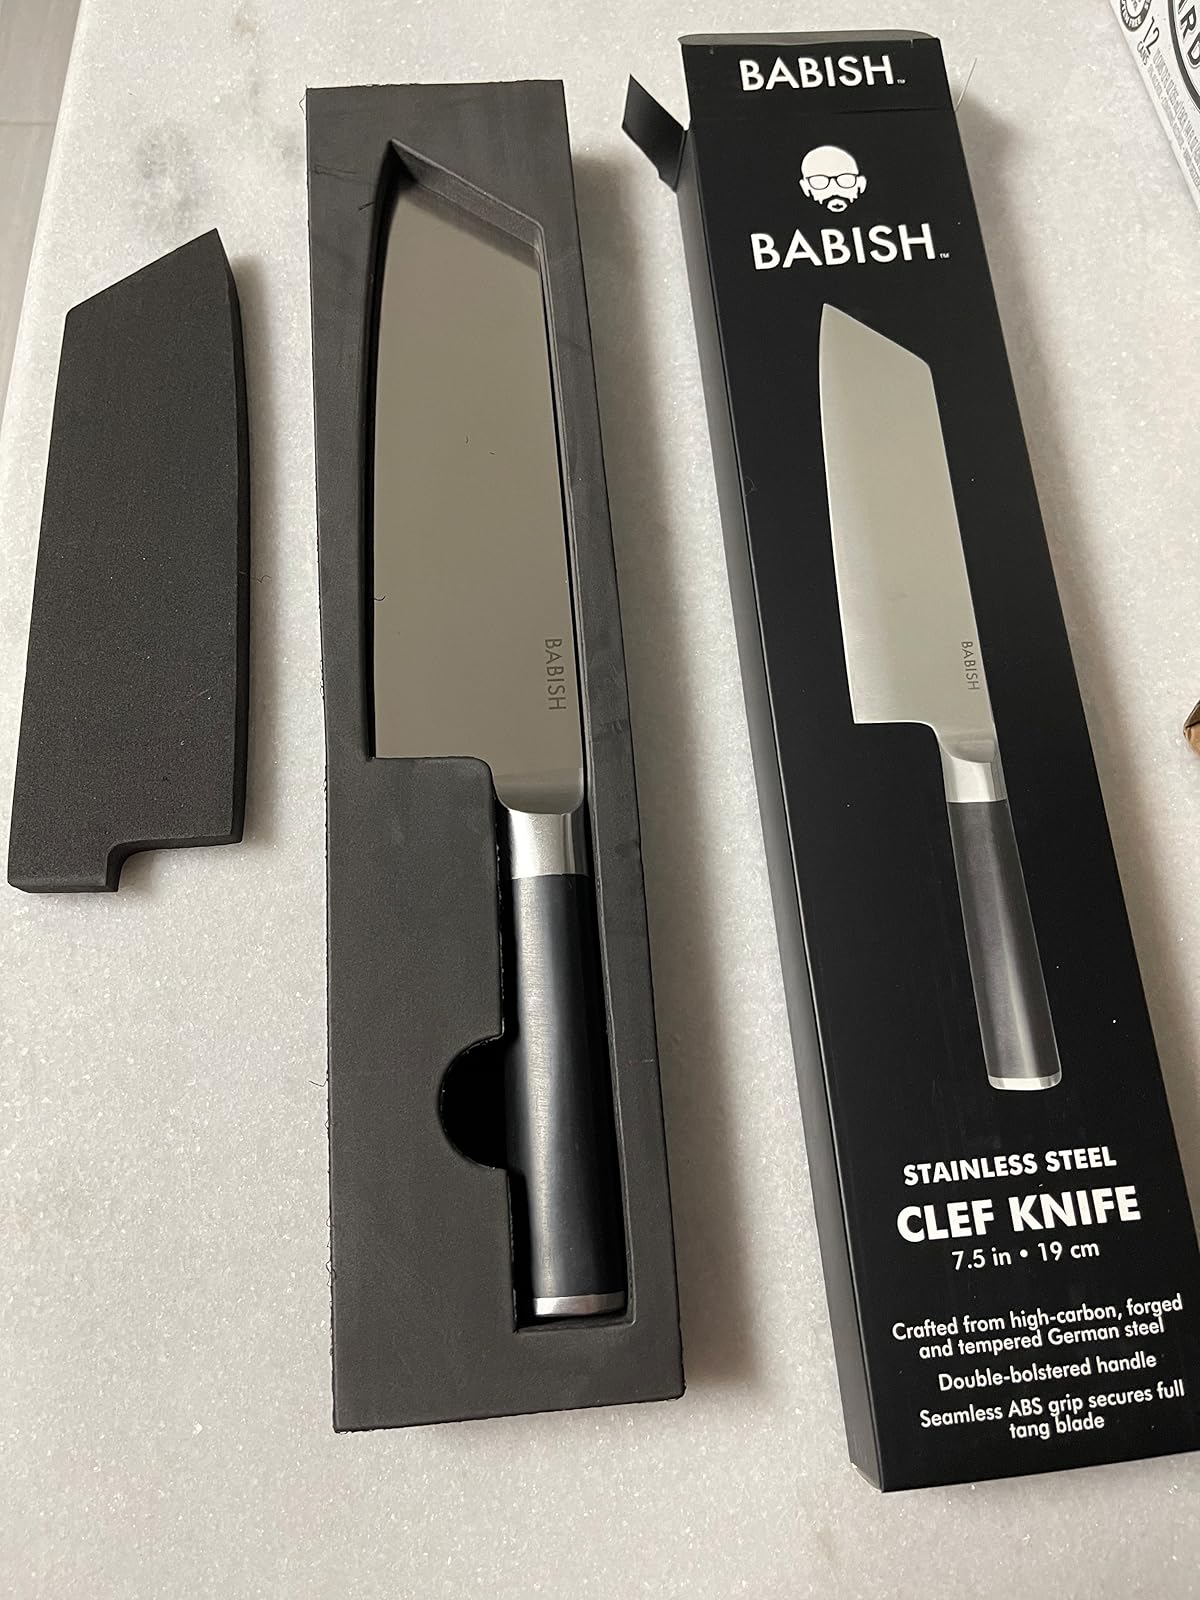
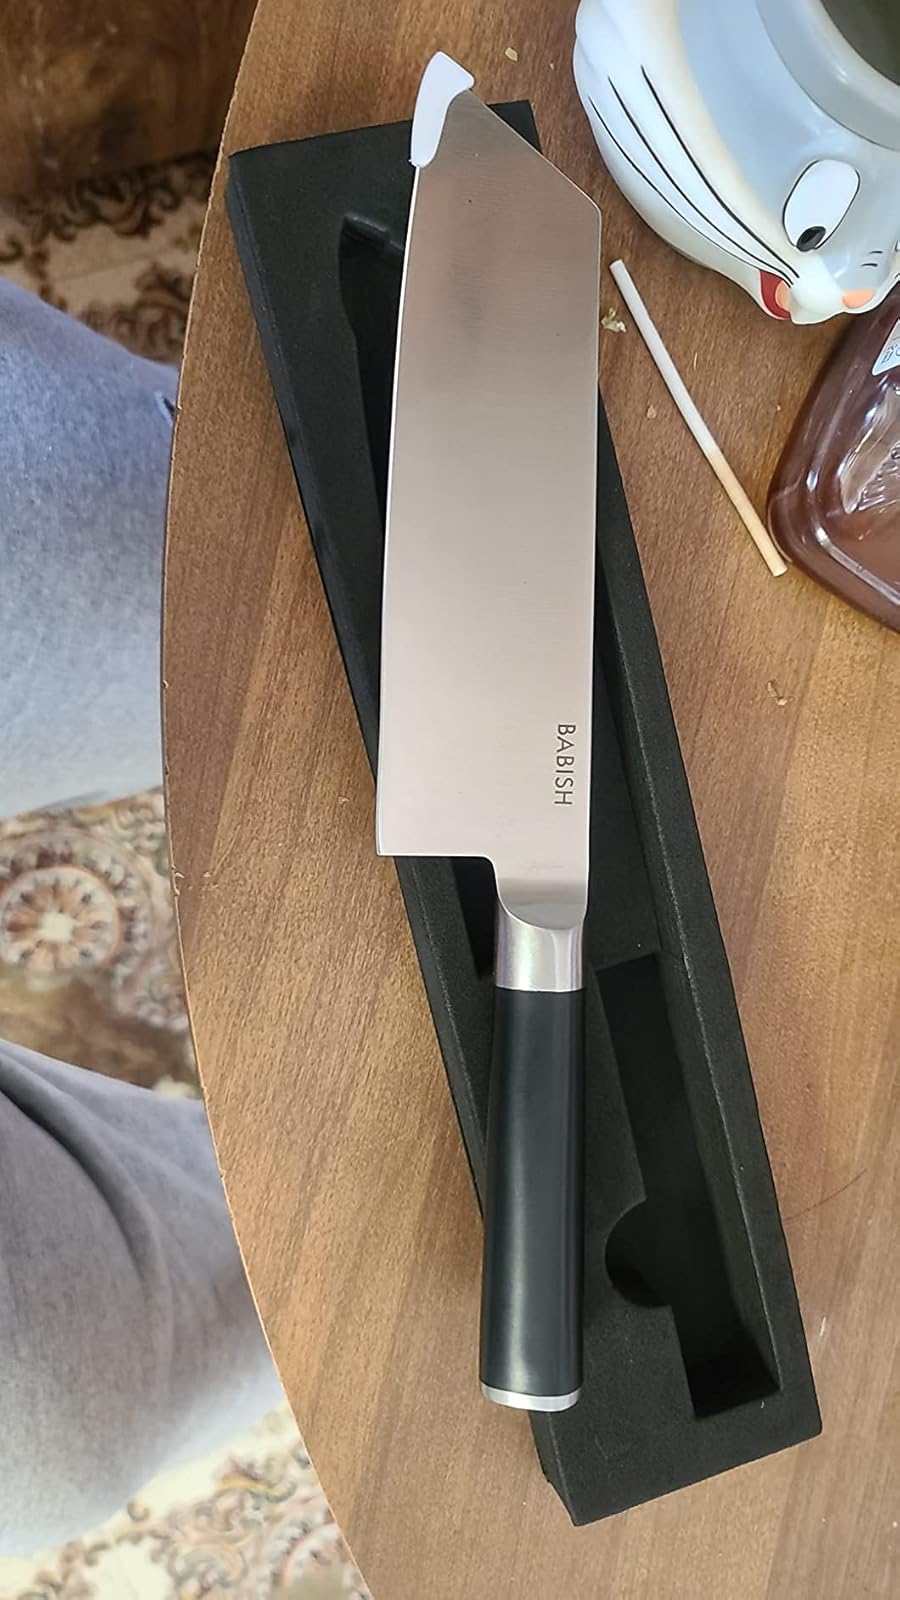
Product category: items_knife
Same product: yes